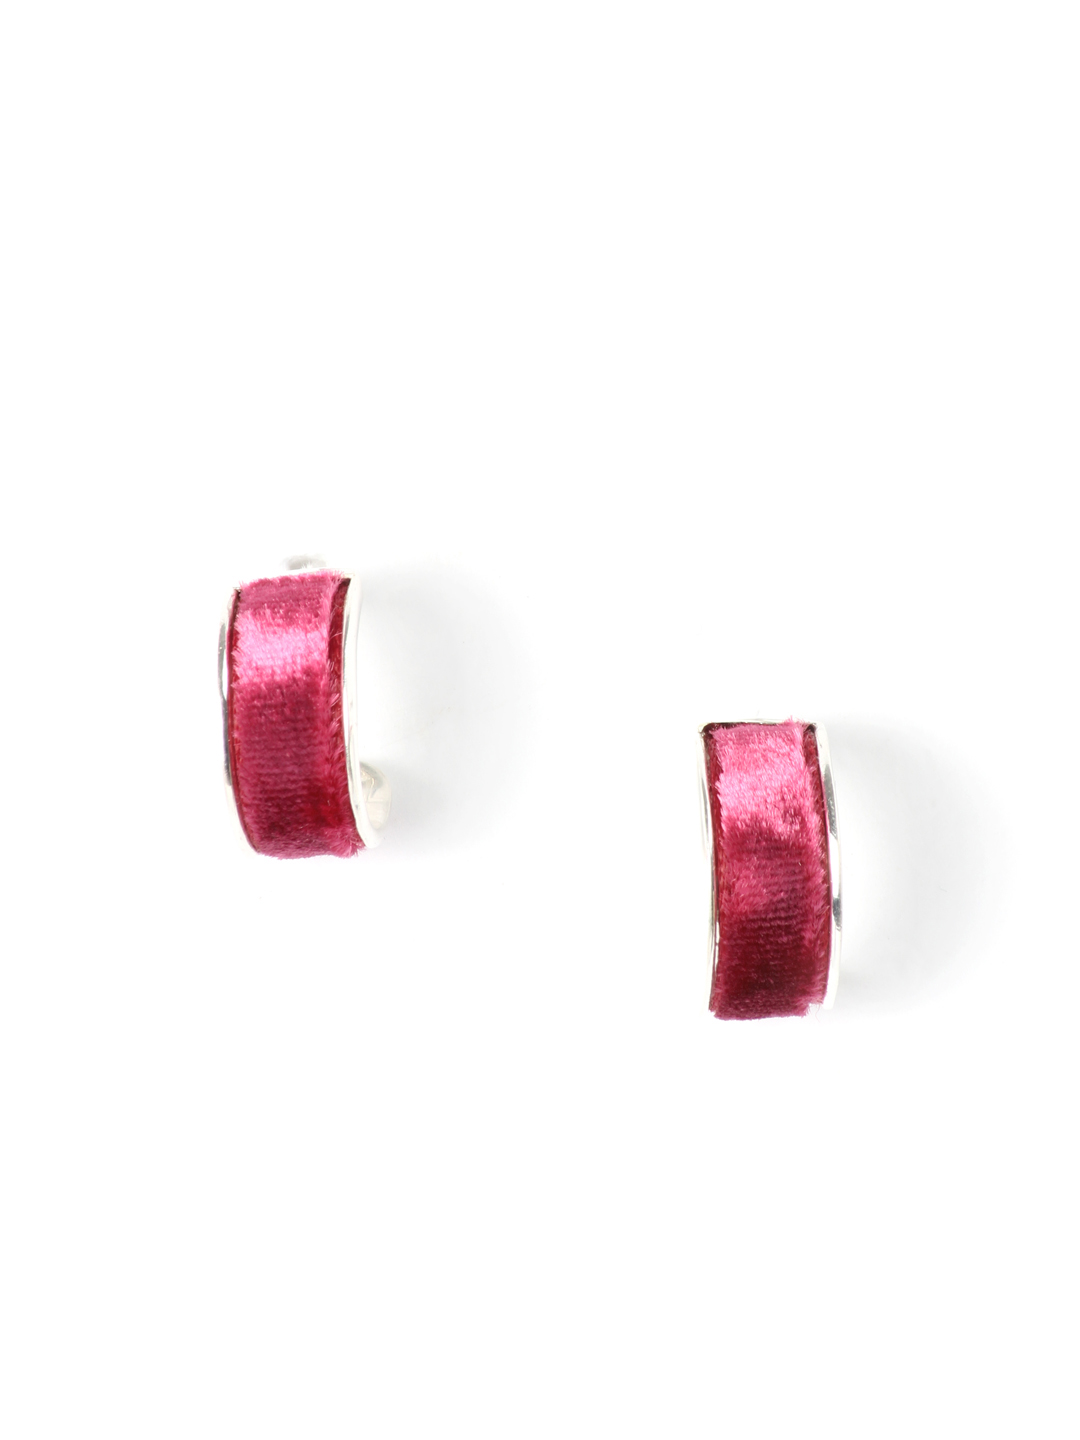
Fabindia Women Ananya Pink Earrings
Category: Accessories / Jewellery / Earrings
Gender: Women
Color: Pink
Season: Winter 2016
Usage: Ethnic